Dr. Jefferson A. Walters House

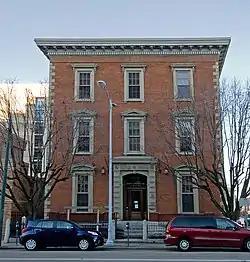
Front of the house

Dr. Jefferson A. Walters House is a historic residence in downtown Dayton, Ohio, United States. Built in 1832 and one of the city's older houses, it was home to two prominent residents of early Dayton, and it has been named a historic site.